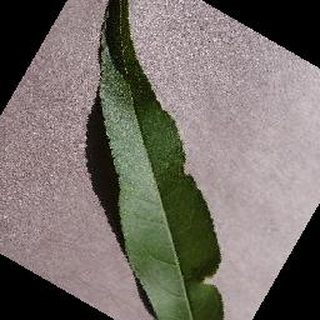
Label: healthy_peach